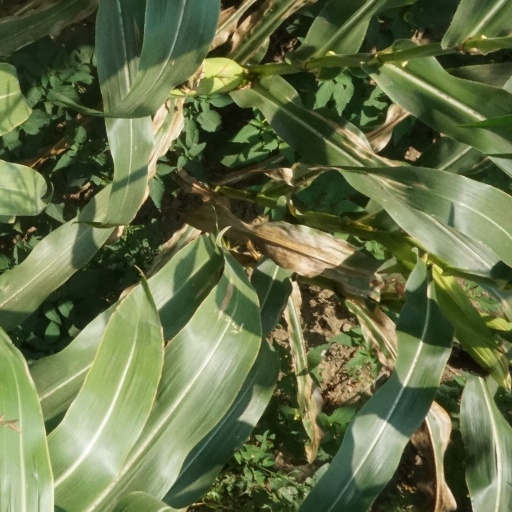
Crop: maize; corn